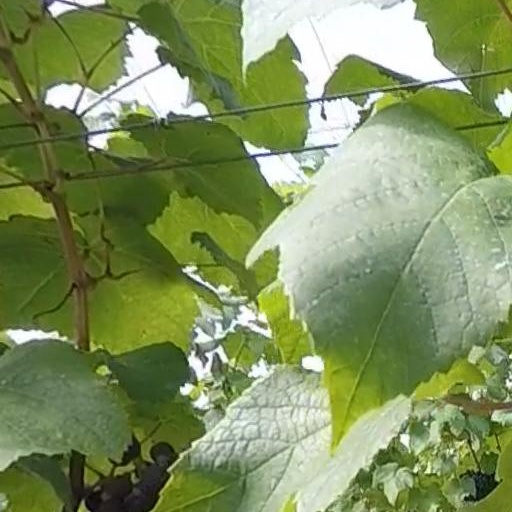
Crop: grape